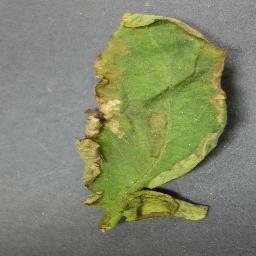
Label: Tomato___Bacterial_spot